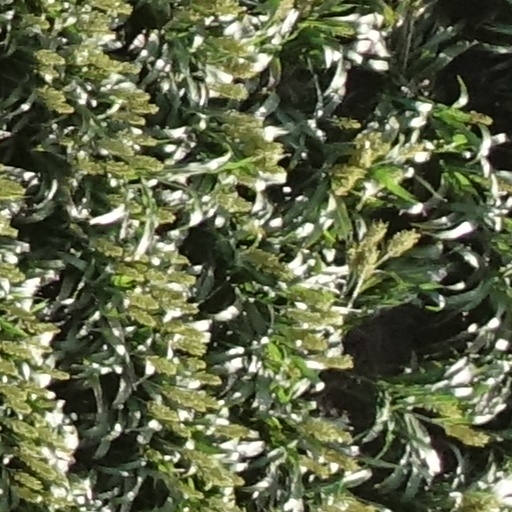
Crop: sorghum